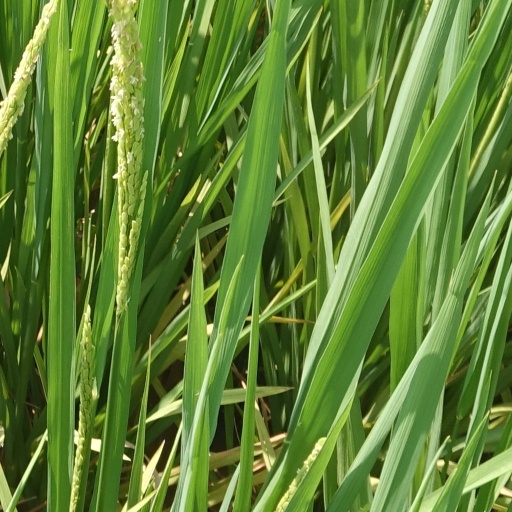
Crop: rice